Eva Herzog

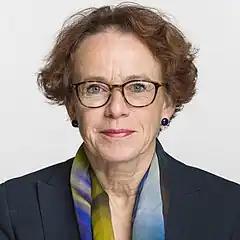
Official portrait, 2019

Eva Herzog (born 25 December 1961) is a Swiss politician who has represented the Basel-Stadt canton in the Council of States since 2019 and served as President of the Council in 2023–2024. She is a member of the Social Democratic Party (SP/PS).